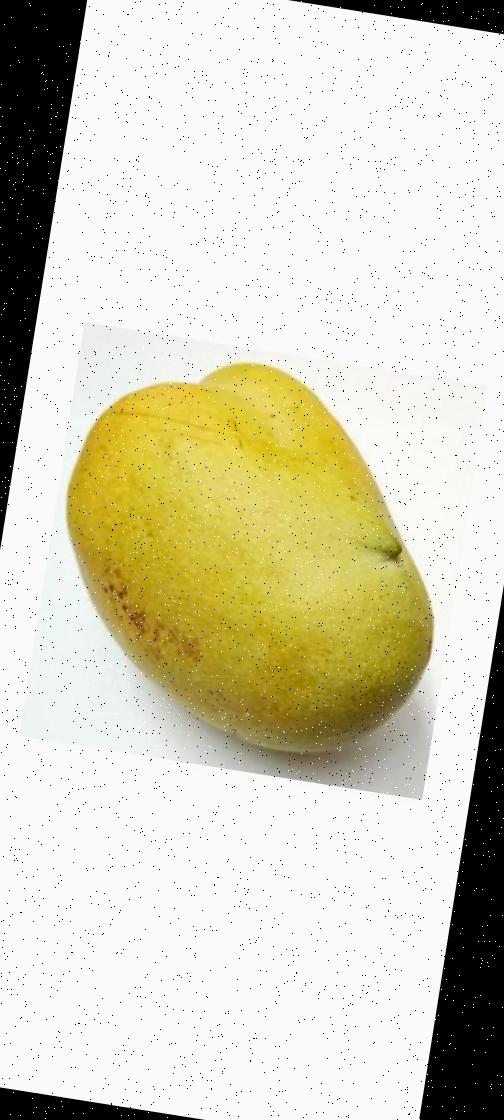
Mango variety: Bari-11